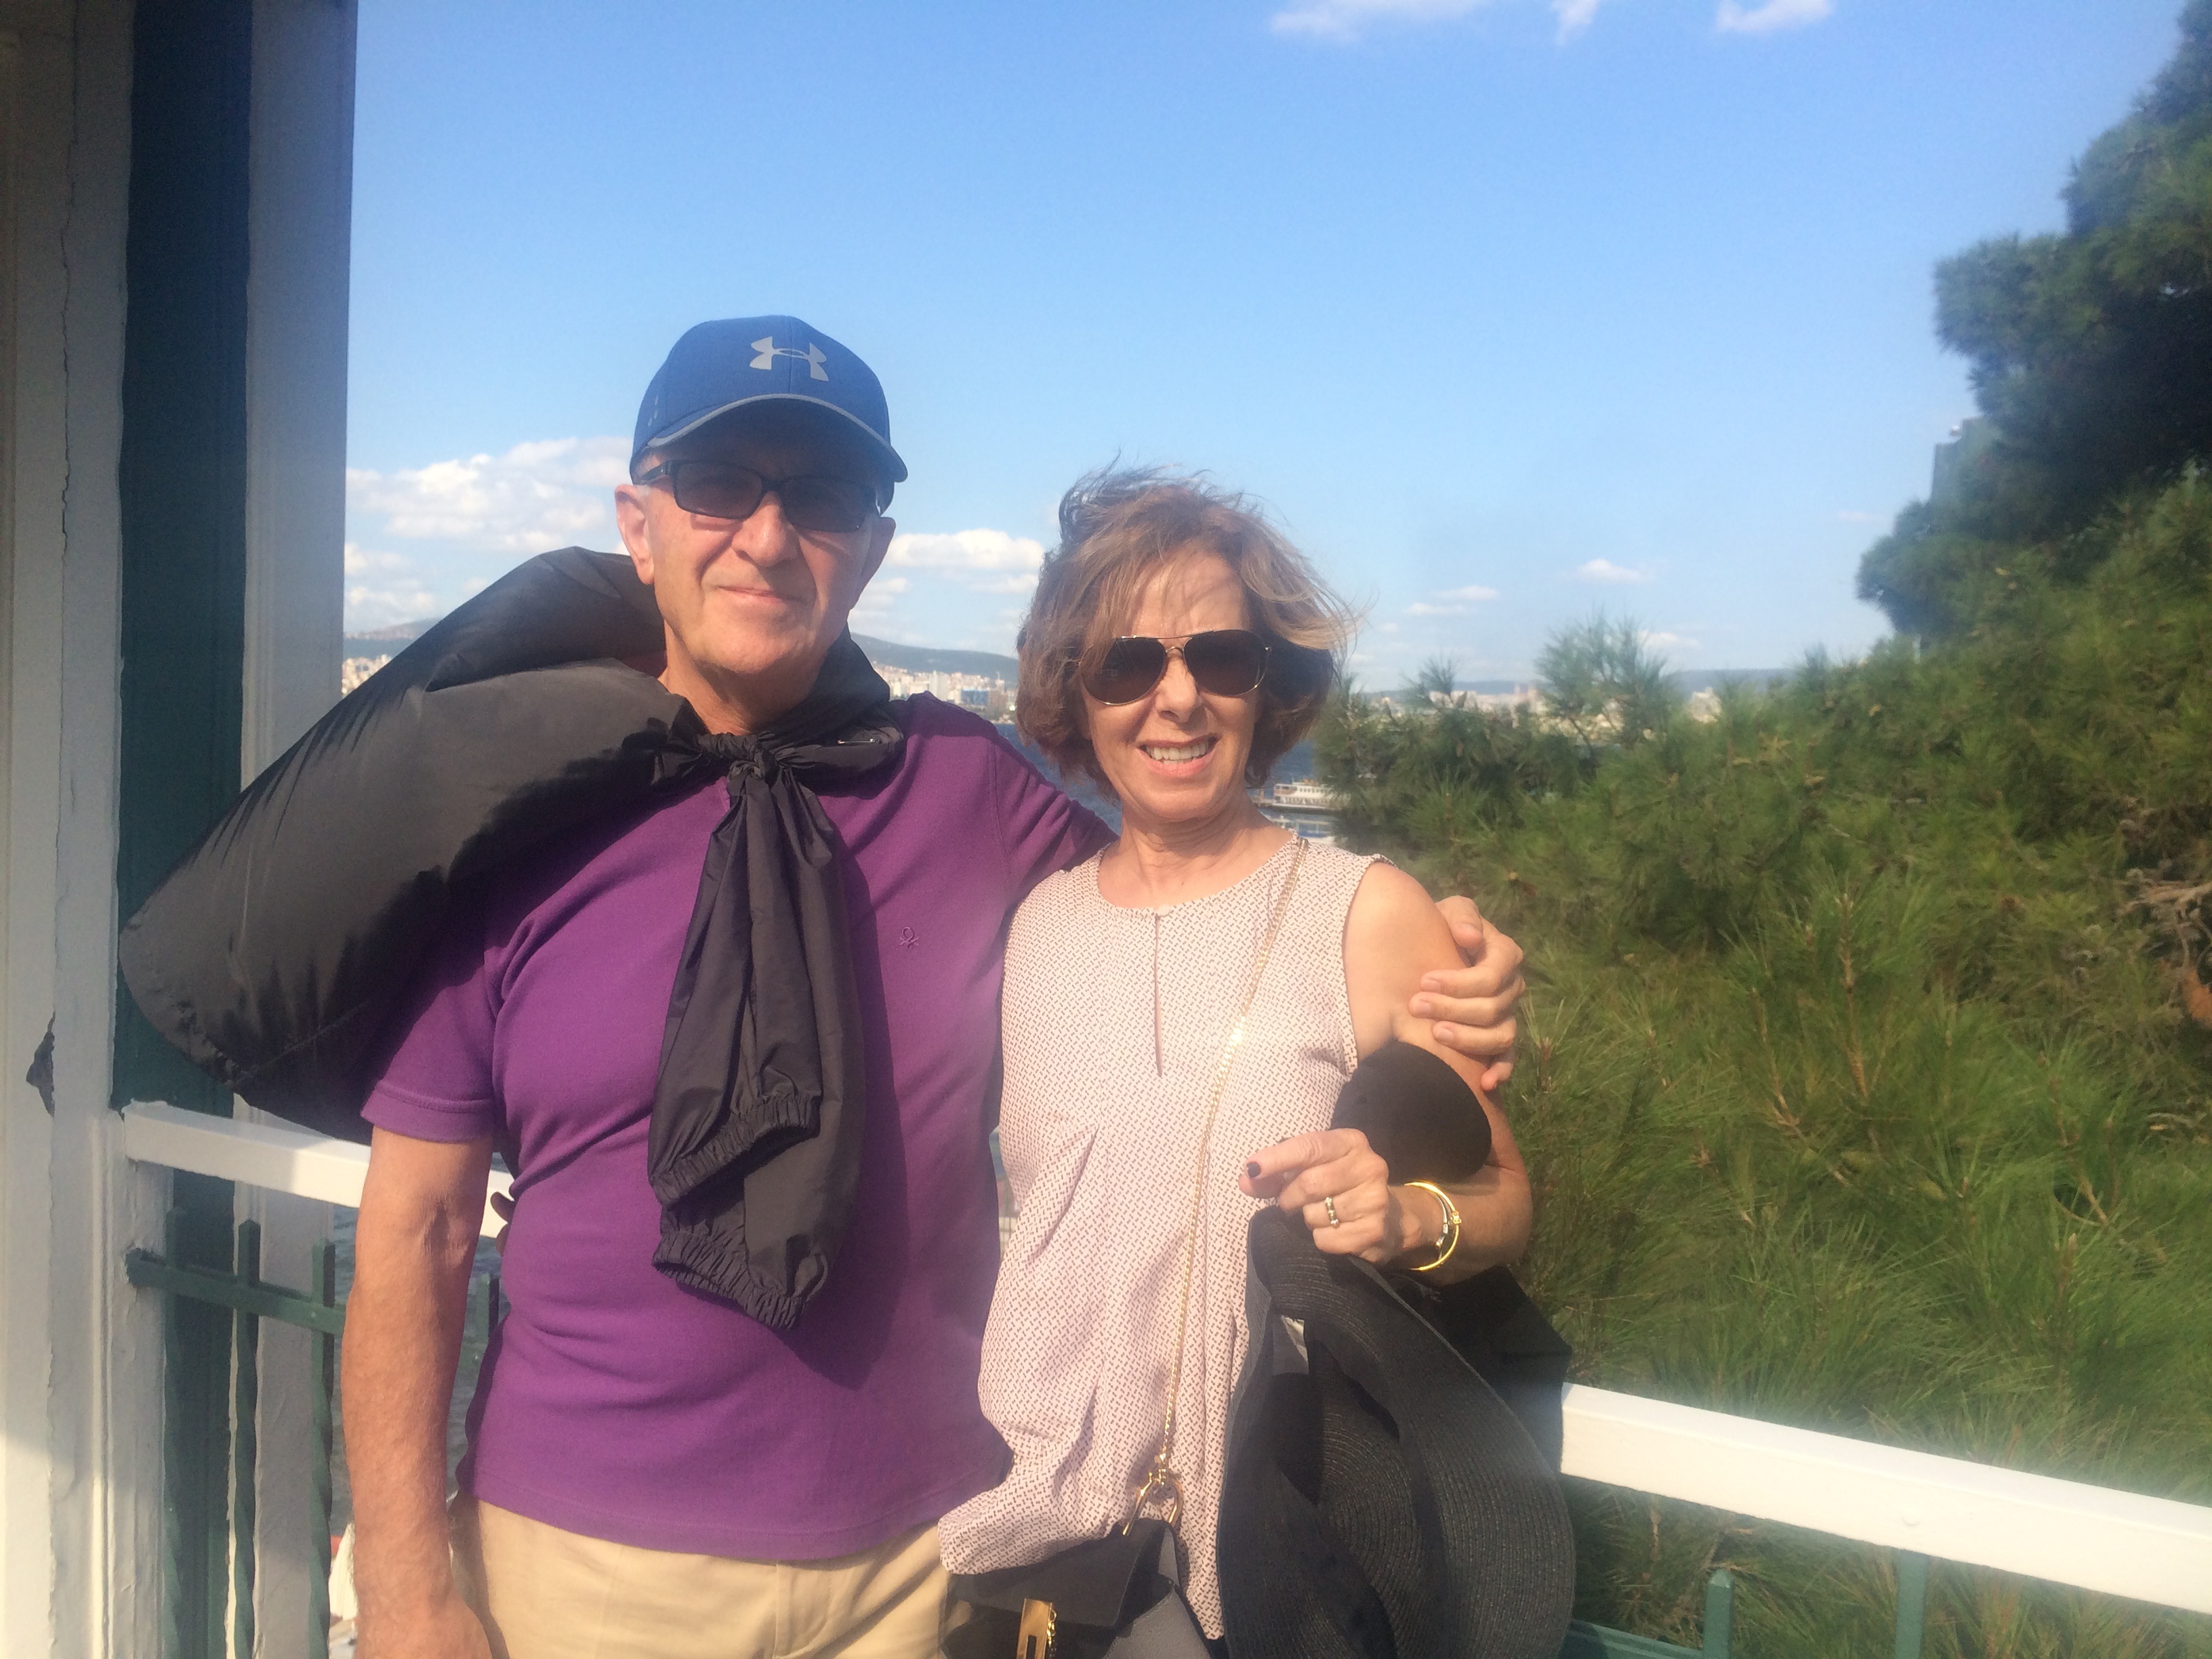
people, vacation, travel, image